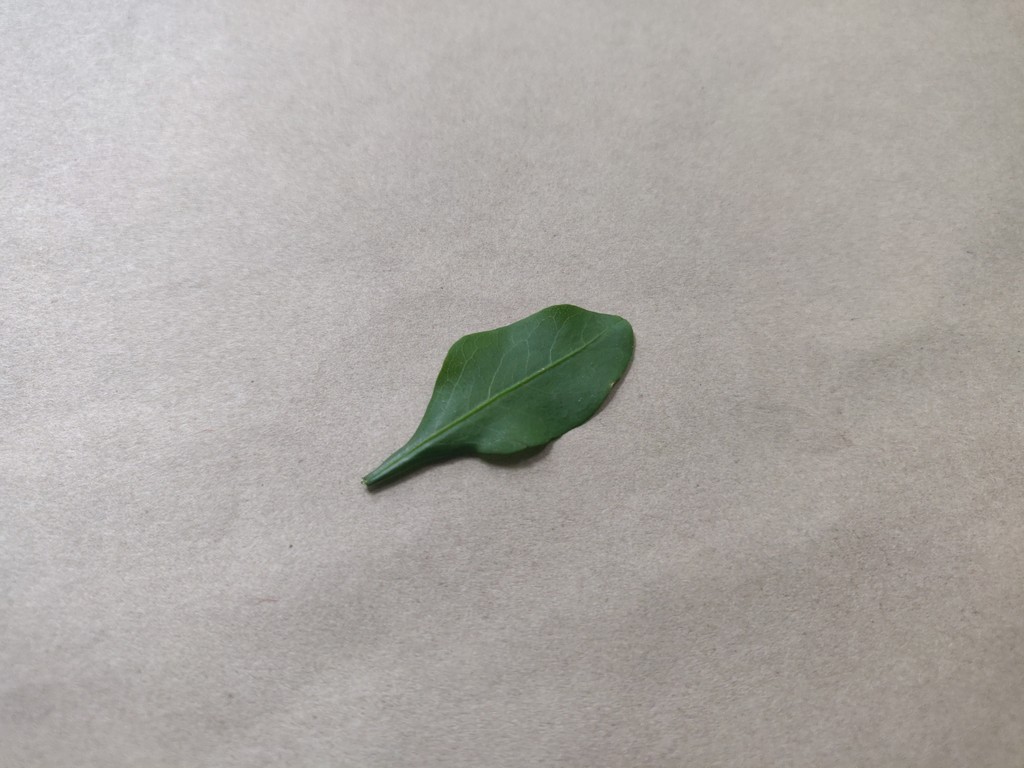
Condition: Healthy
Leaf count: single
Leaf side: front